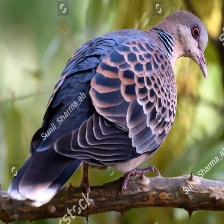
Species: EUROPEAN TURTLE DOVE
Scientific name: STREPTOPELIA TURTUR